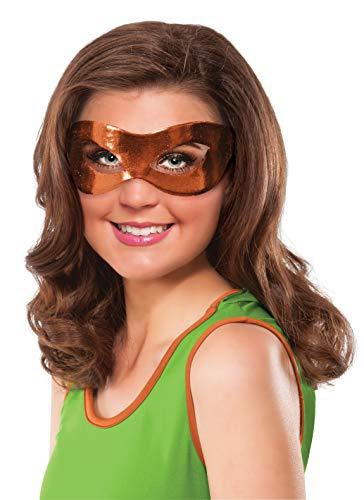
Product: Rubie's Costume Co Women's Teenage Mutant Ninja Turtles Classic Michelangelo Eye Mask, Orange, One Size
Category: Clothing, Shoes & Jewelry | Costumes & Accessories | Women | Masks
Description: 8.86" high.
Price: $5.37